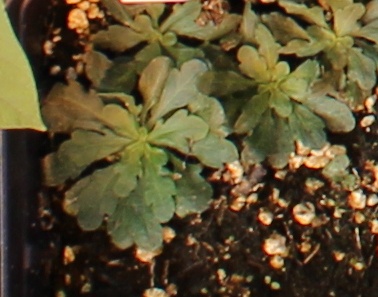
Label: Horseweed